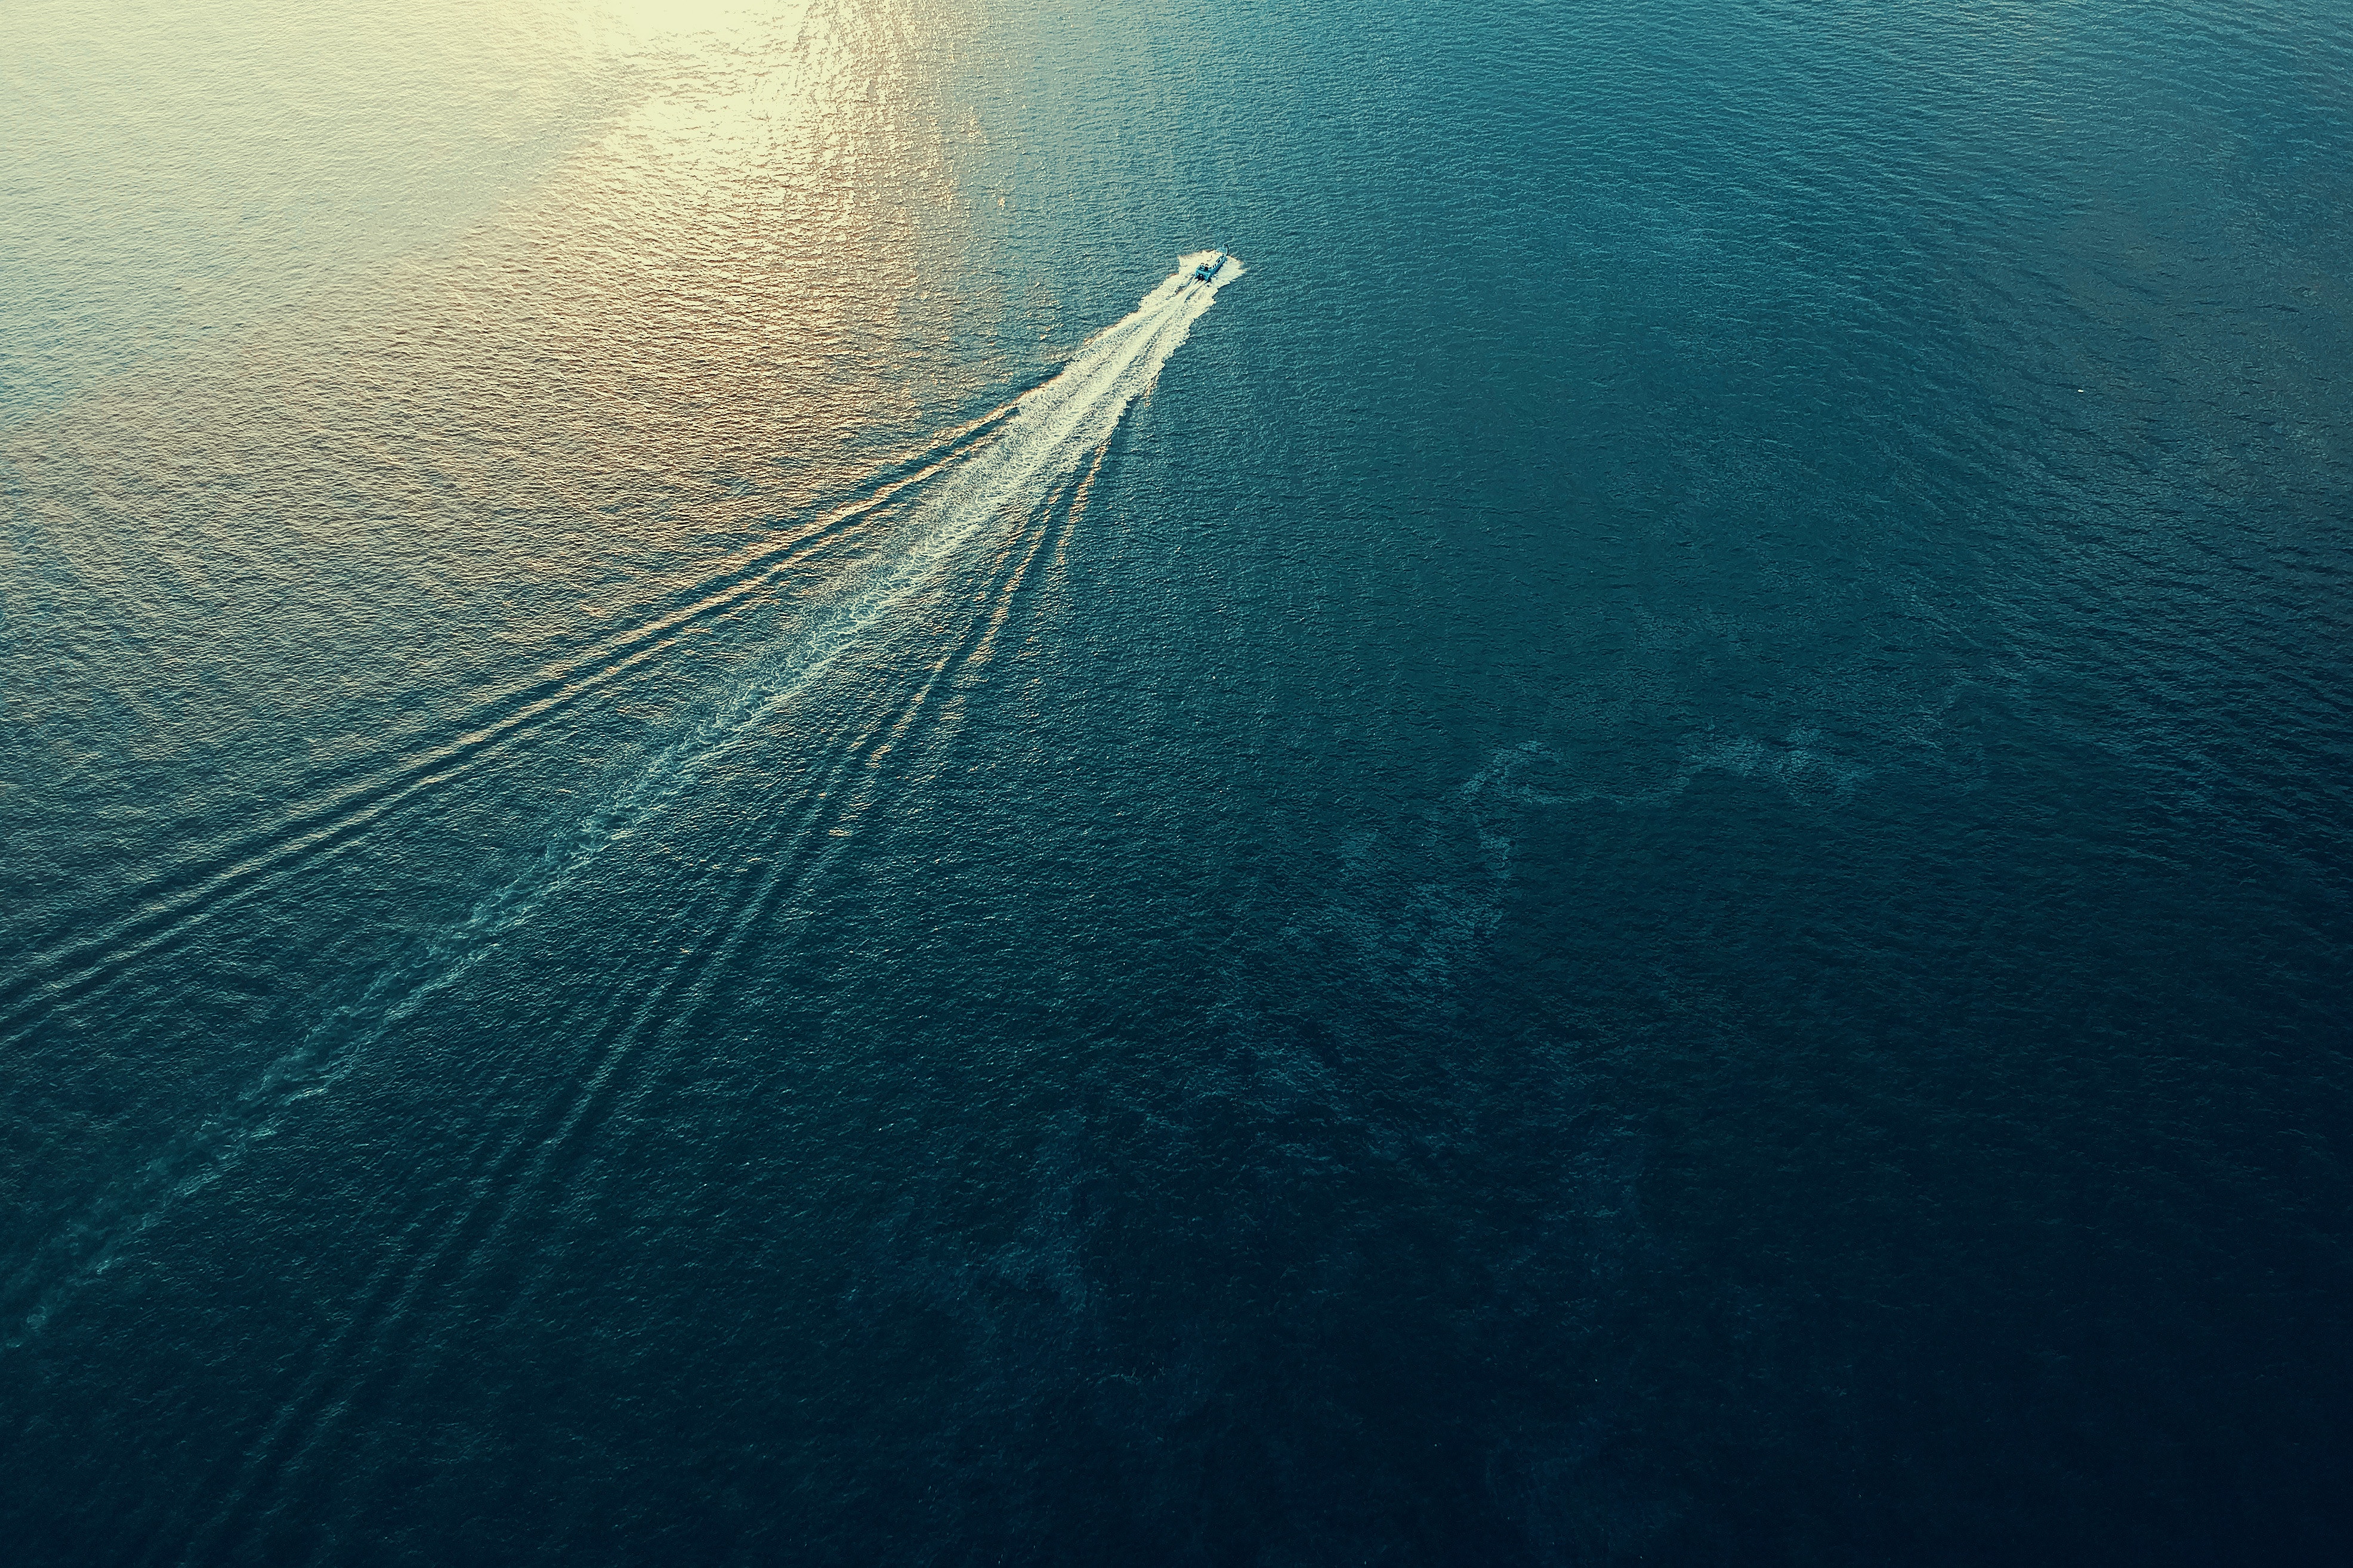
blue, water, water resources, sky, sea, ocean, azure, wave, calm, sunlight, sound, photography, reflection, sailing, aerial photography, horizon, wind wave